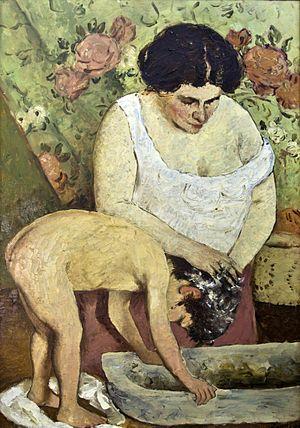
Ștefan Luchian est un peintre roumain, célèbre pour ses paysages et ses natures mortes. Avec Nicolae Grigorescu et Ion Andreescu, c'est l'un des principaux fondateurs de la peinture roumaine moderne.